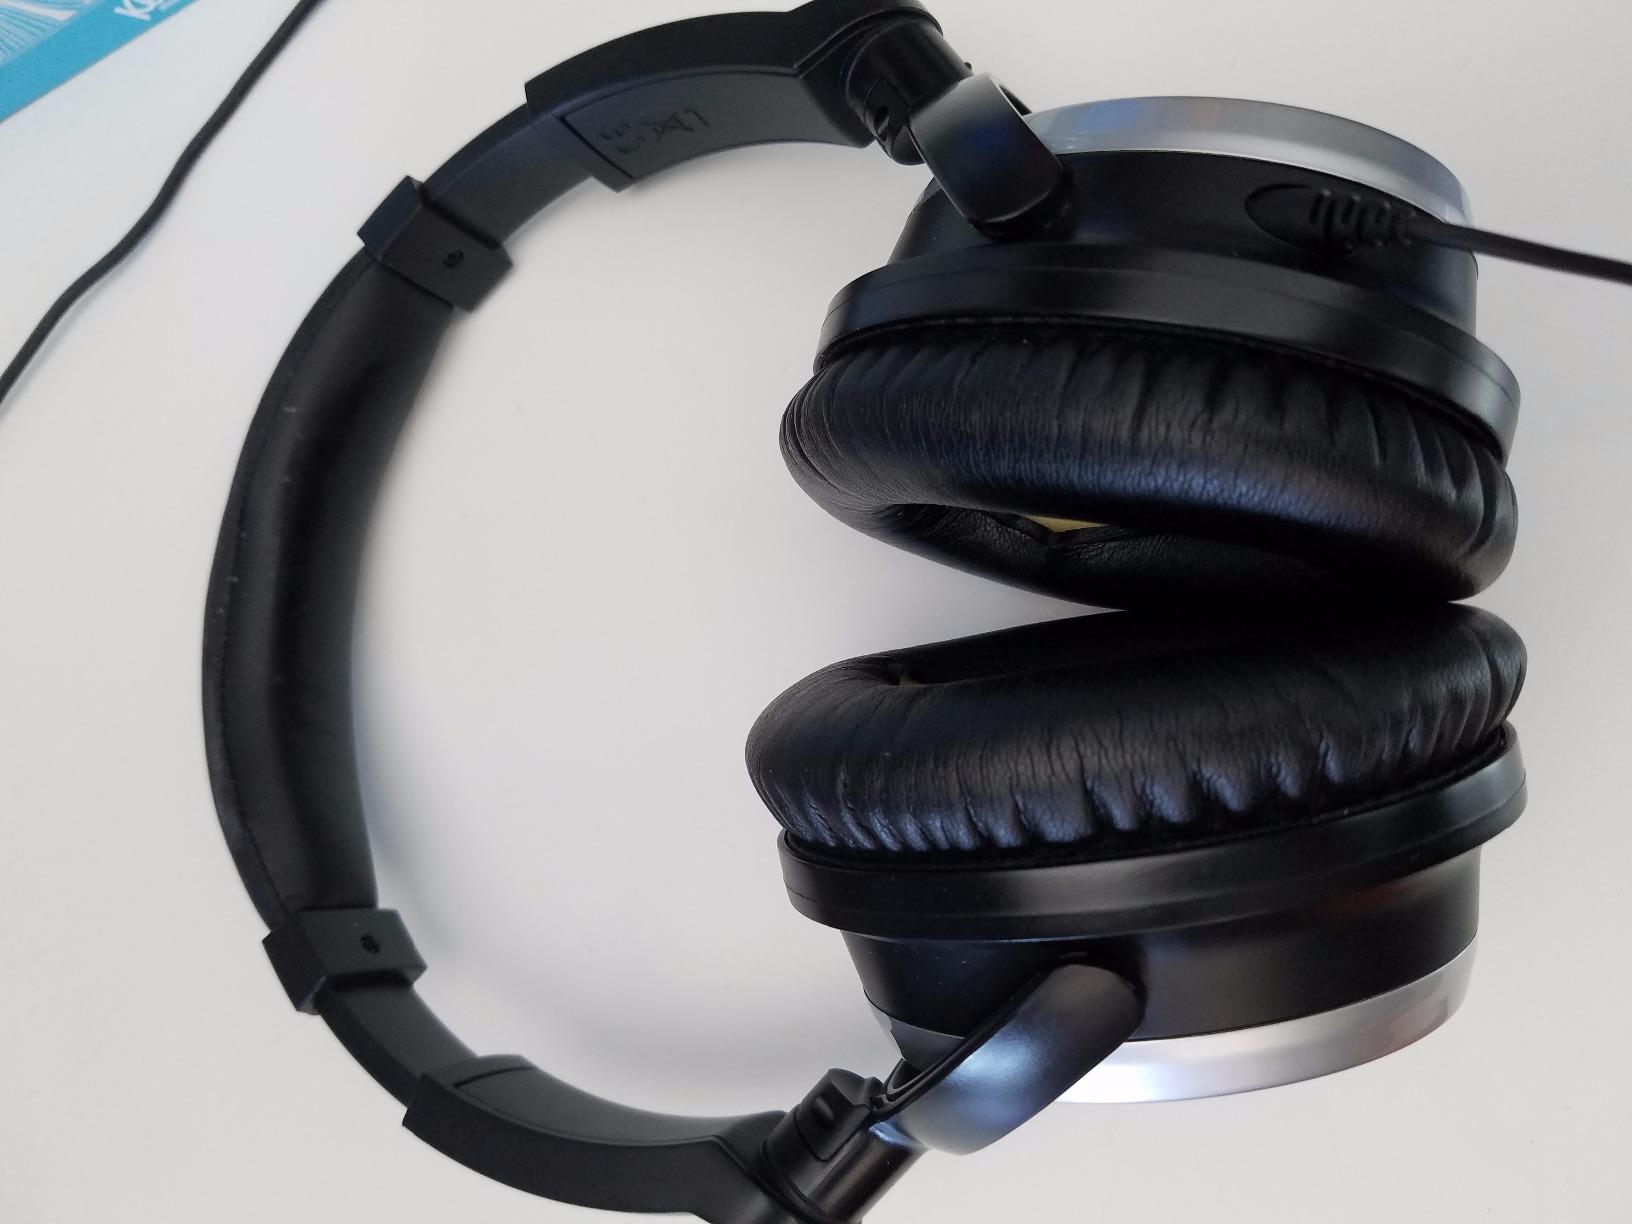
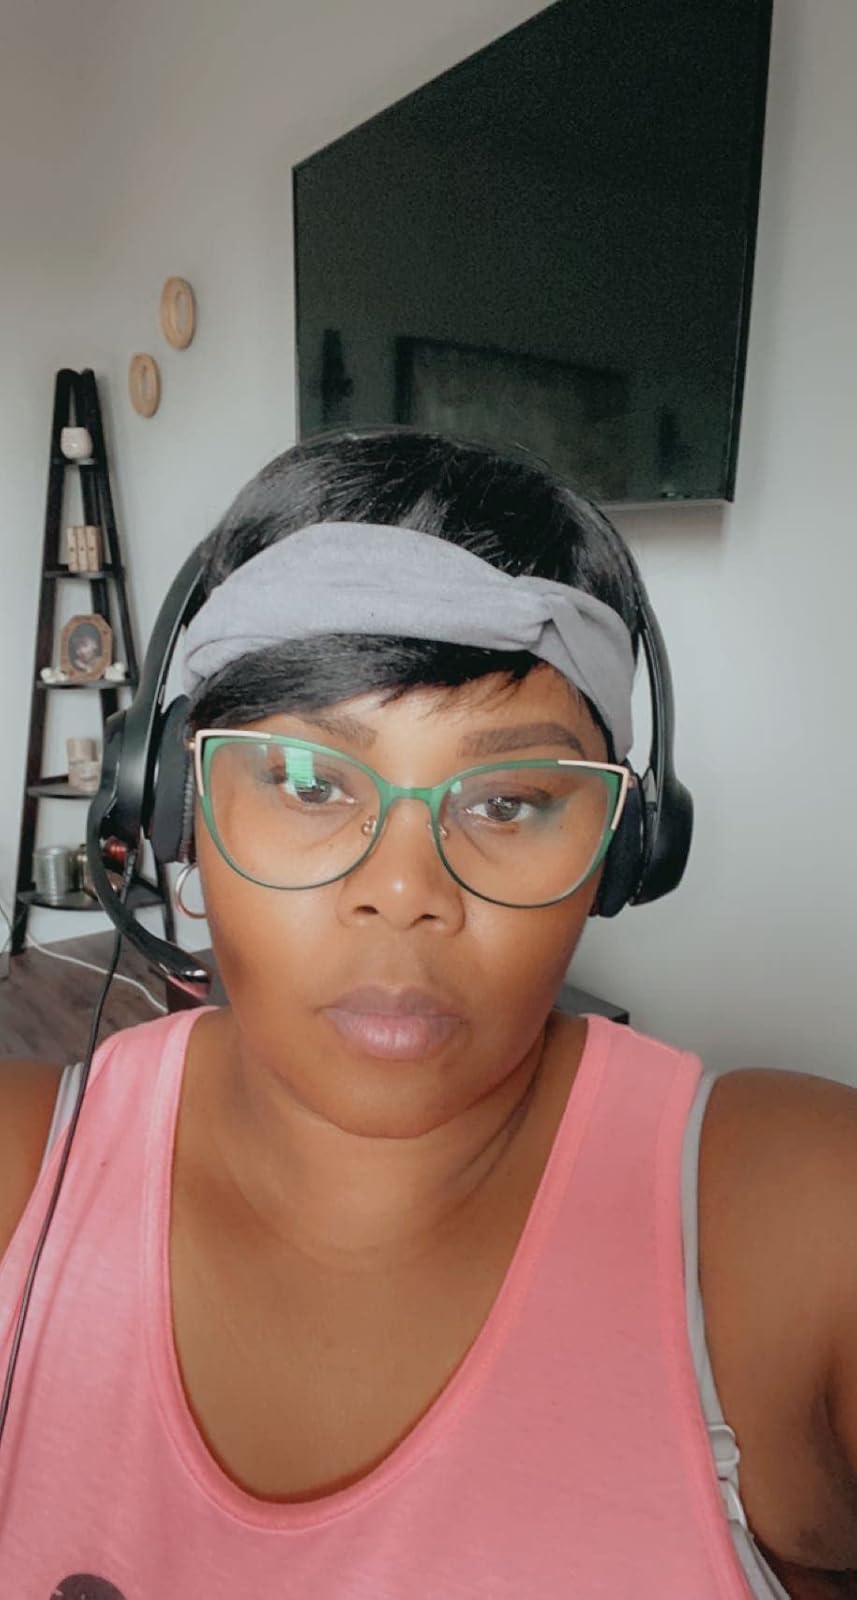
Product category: headphones
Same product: no